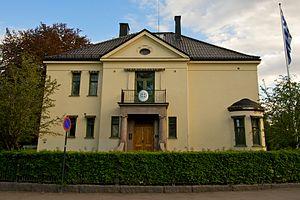
Cette liste comprend les représentations diplomatiques de la Grèce, à l'exclusion des consulats honoraires. La Grèce a une présence diplomatique mondiale étendue.